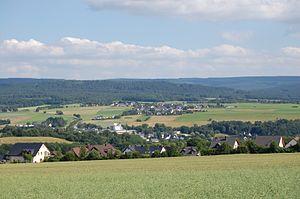
Thalfang est une municipalité allemande située dans le land de Rhénanie-Palatinat et l'arrondissement de Bernkastel-Wittlich.